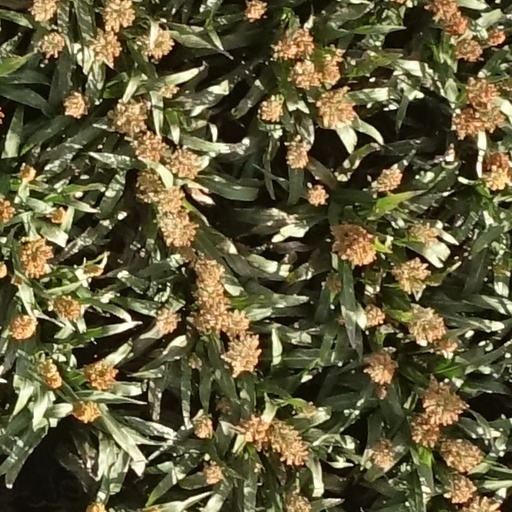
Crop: sorghum